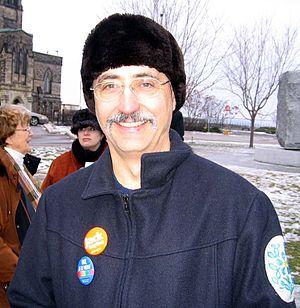
Dennis Bevington est un homme politique canadien.